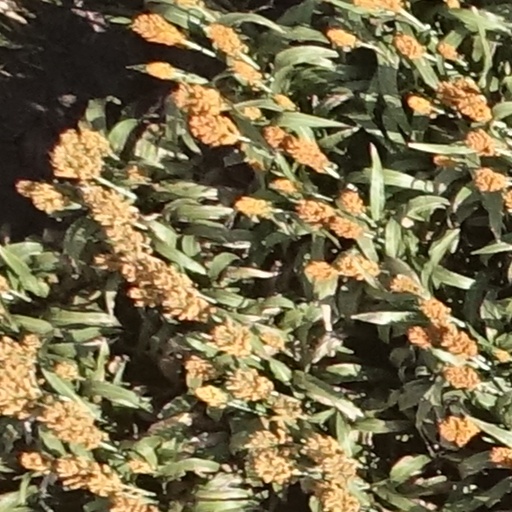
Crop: sorghum